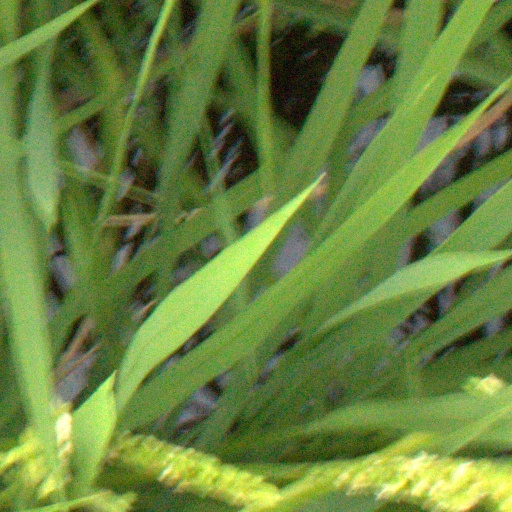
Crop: rice